Titan IV

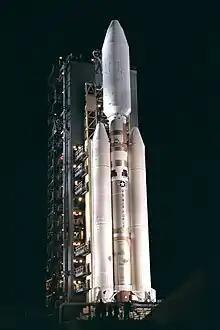
A Titan IV-B rocket carrying the "Cassini-Huygens" space research mission before takeoff from Launch Complex 40 on Cape Canaveral, 12 October 1997 (NASA)

Titan IV was a family of heavy-lift space launch vehicles developed by Martin Marietta and operated by the United States Air Force from 1989 to 2005. Launches were conducted from Cape Canaveral Air Force Station, Florida and Vandenberg Air Force Base, California.